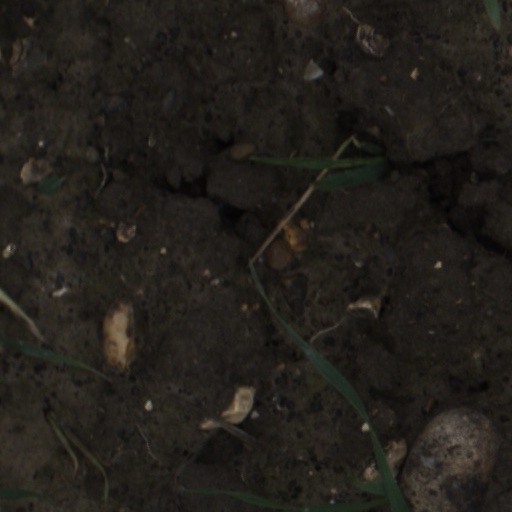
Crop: wheat